Robert Rippon Duke

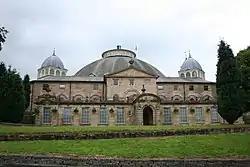
Devonshire Royal Hospital

He was a resident at The Square, alongside renowned Buxton water physicians Sir Charles Scudamore and Dr William Henry Robertson. In 1870 he designed his own home Park House on Manchester Road.